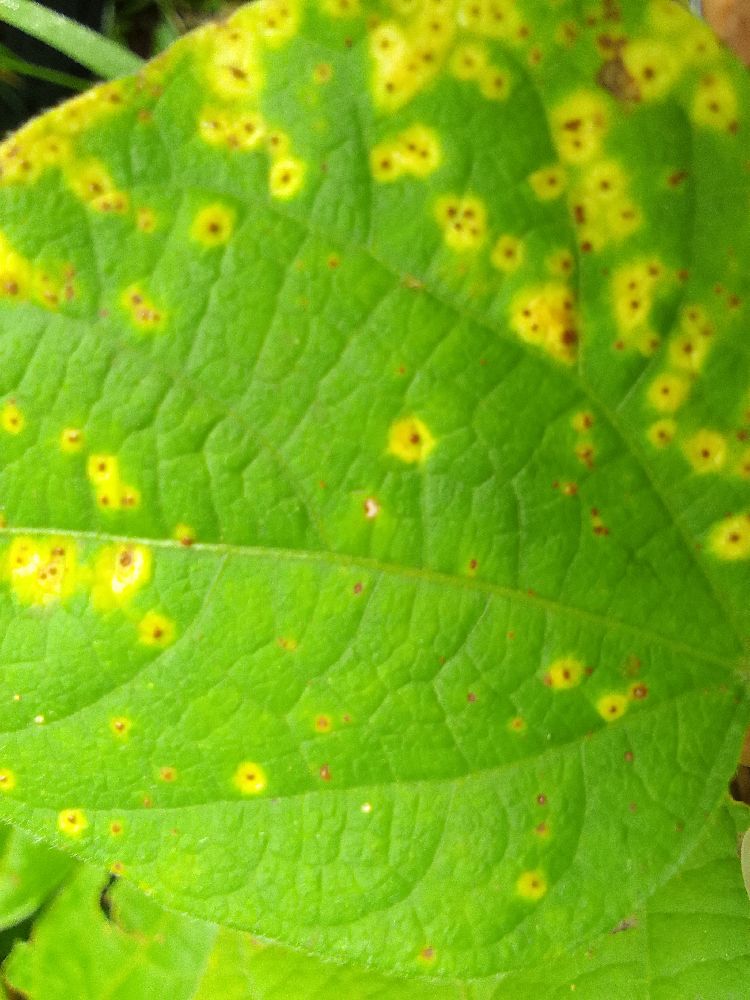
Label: rust